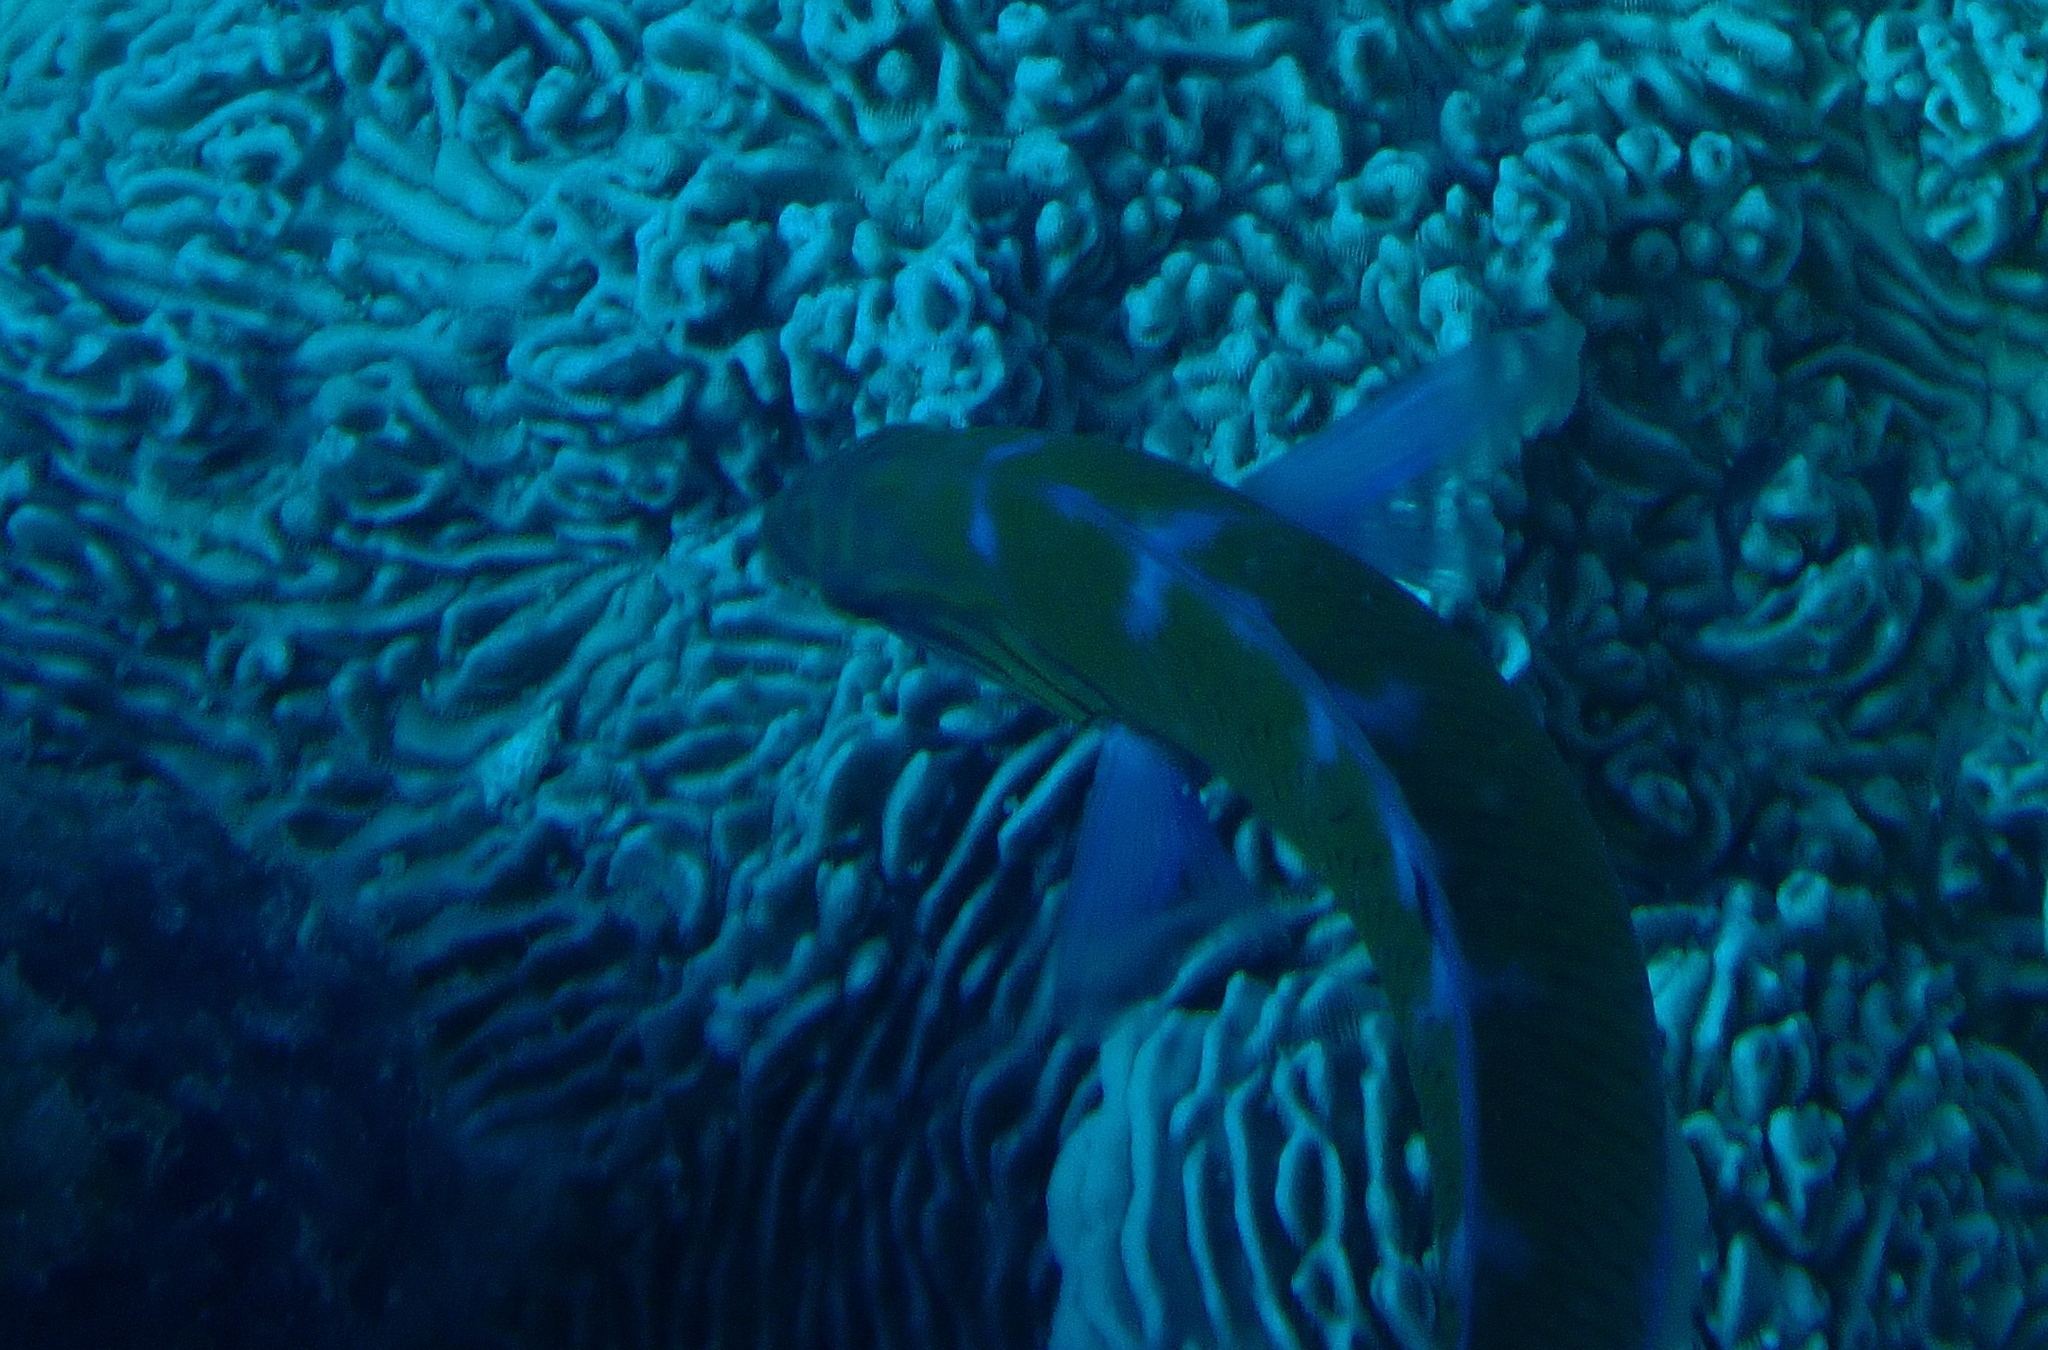
Thalassoma lunare (Moon Wrasse)